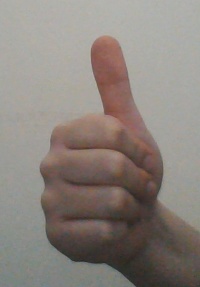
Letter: aleff